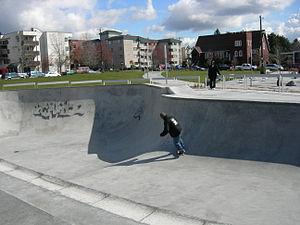
Un bowl est un module de skatepark ayant la forme d'une cuvette plus ou moins profonde aux parois arrondies, construit généralement en béton et entouré d'une bordure en métal. Un bowl peut être composé d'une seule cuvette ou bien d'un assemblage de plusieurs cuvettes reliées entre elles.